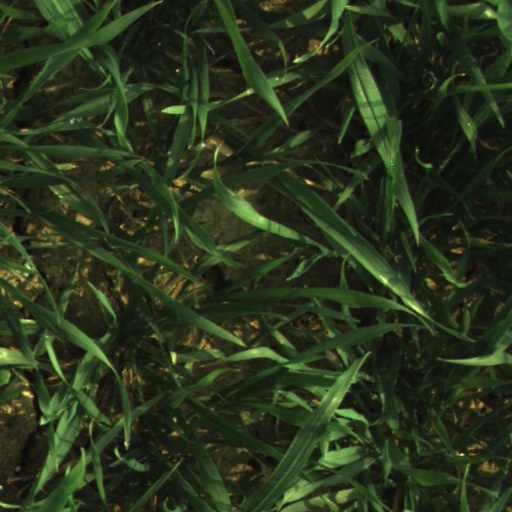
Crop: wheat